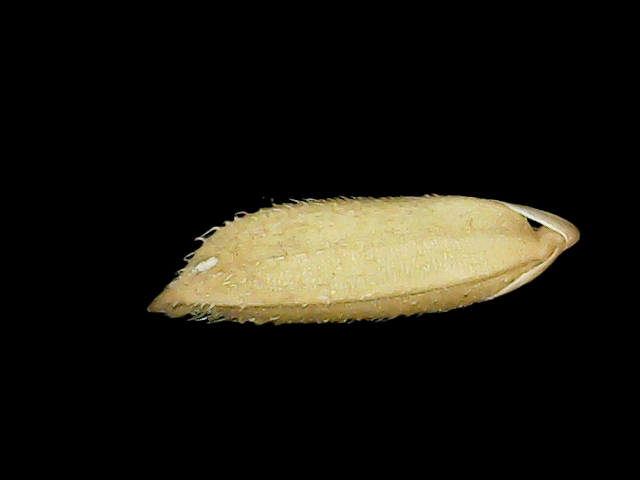
Rice variety: Binadhan23